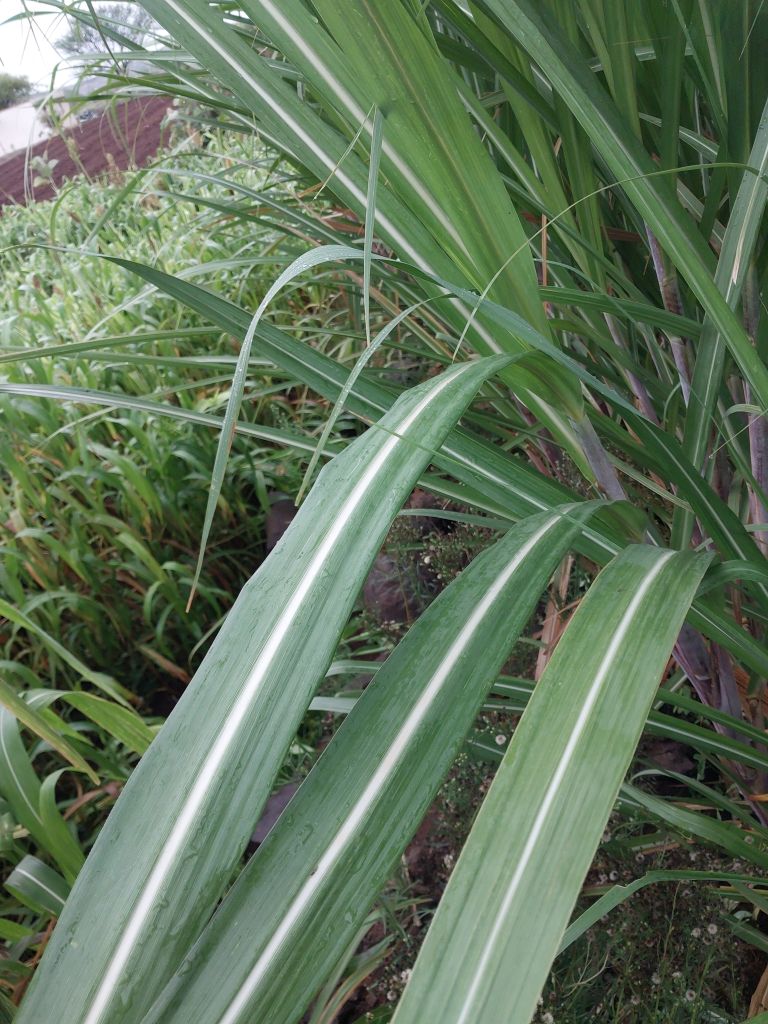
Label: Healthy